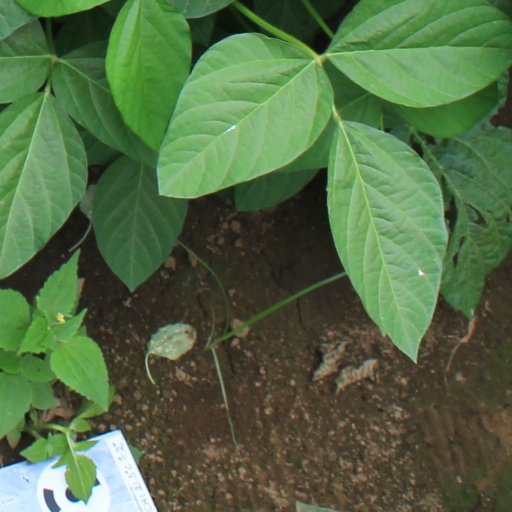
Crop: soybean